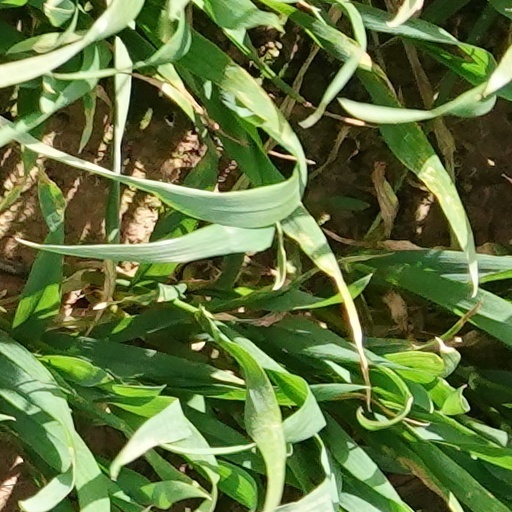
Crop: wheat